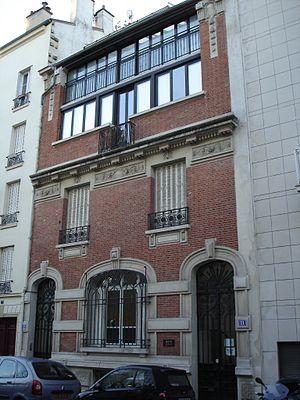
La rue Chaptal est une voie située à Levallois-Perret, commune française du département des Hauts-de-Seine au nord-ouest de Paris.